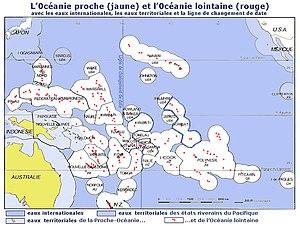
Carte de l'Océanie proche et de l'Océanie lointaine
L’Océanie proche est un concept archéologique, linguistique, géographique et ethnologique de l’Océanie, apparu dans les années 1970. L’Océanie proche comprend la Nouvelle-Guinée, les archipels environnants comme les îles de l’Amirauté, les îles Salomon et, selon les auteurs, l’Australie. Ce sont des terres généralement proches et souvent visibles les unes des autres, dont le peuplement humain est ancien – de l'ordre de 35 000 ans BP.
L’Océanie lointaine est un concept archéologique, linguistique, géographique et ethnologique de l’Océanie, apparu dans les années 1970. Il s'oppose à l'Océanie proche.